Saejowi

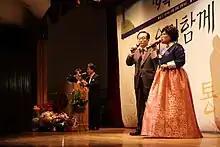
Dr. Shin, Mi-nyeo and Prof. Kim, Young-soo perform songs about Korean reunification at Sogang University (December 2014)

In November 2014 Saejowi co-sponsored the performance "The Story of Those Who Left" with the Seoul Foundation for Arts and Culture. This was a modern dance performance aimed at expressing the human will to survive. The Promise Team from Berlin, Germany, adapted and performed the stories of four North Korean women and highlighted their ability to discover a new life despite the difficulties and challenges they had previously faced. This performance provided the participating North Korean women with an opportunity to share their stories through an artistic medium.